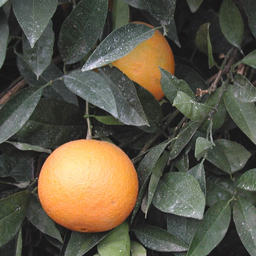
Label: Orange